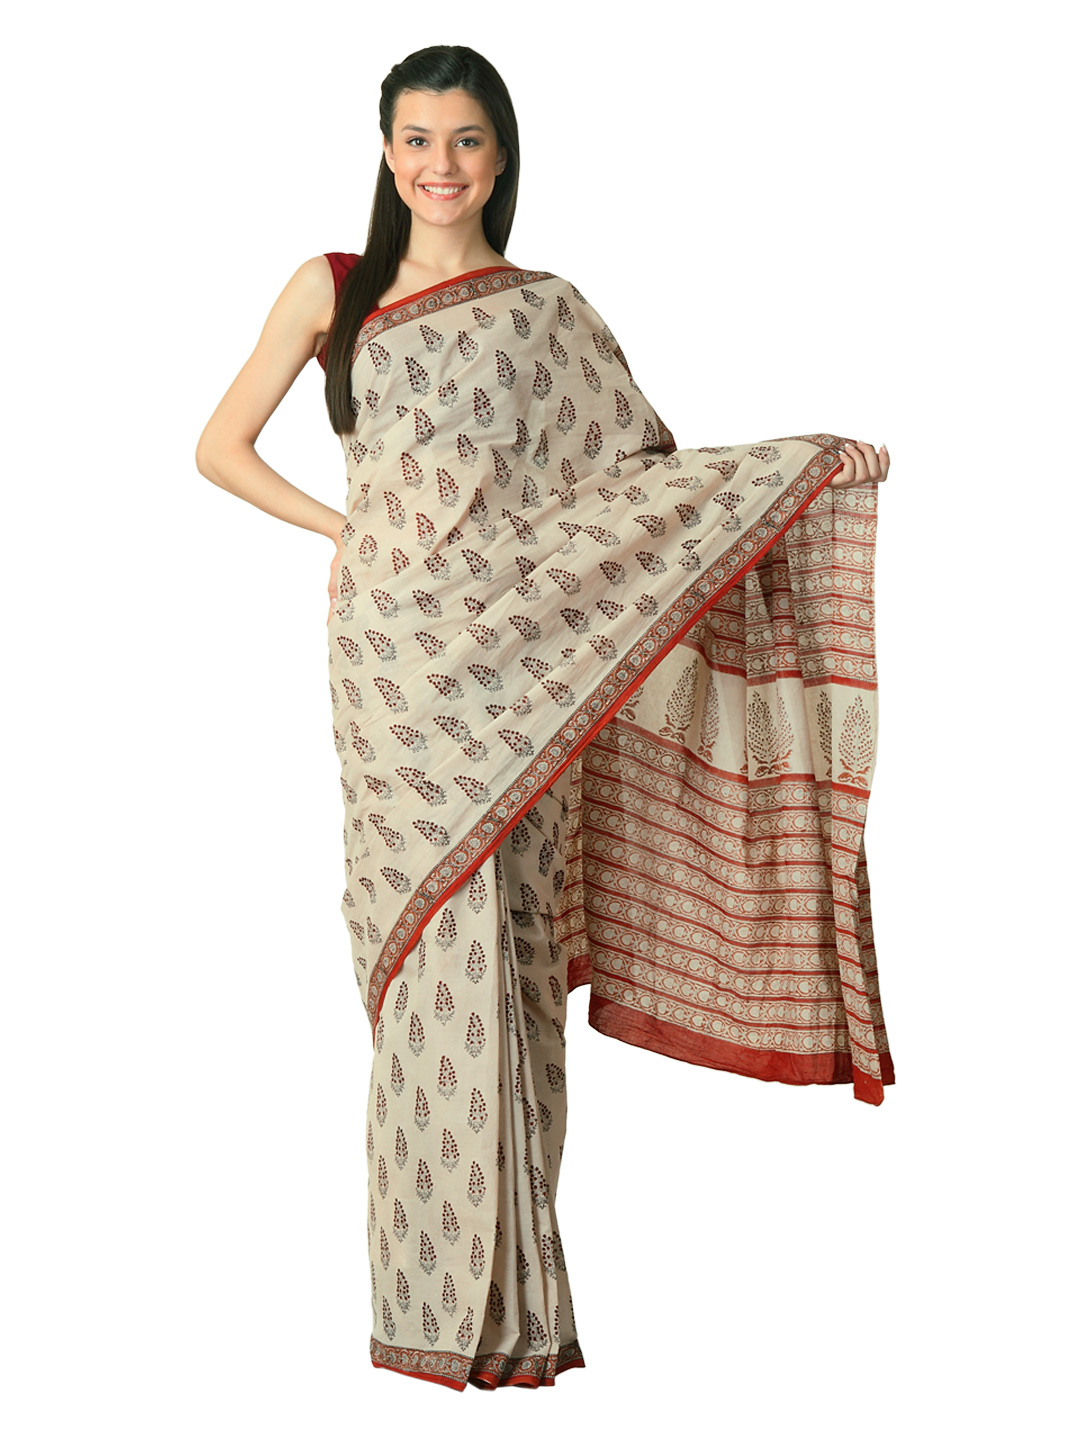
Fabindia Women H& Printed Beige Sari
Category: Apparel / Saree / Sarees
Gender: Women
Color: Beige
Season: Summer 2012
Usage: Ethnic